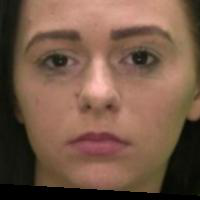
Age group: age 21-30